Time of Defiance

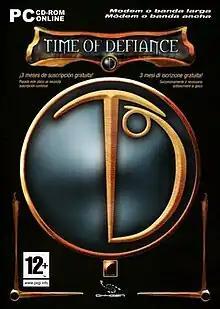
European cover art

Time of Defiance was a massively multiplayer online real-time strategy (MMORTS), featuring floating islands on a planet called Nespanona. Players capture and extract resources from these floating islands. Because the game runs in real-time, the game world continues to alter when players are logged out. All in-game enemies consist of other players, who must be repelled by force or prevented from attacking through diplomatic intervention. It was made free to play on August 19, 2009 and was closed down on July 28, 2010.